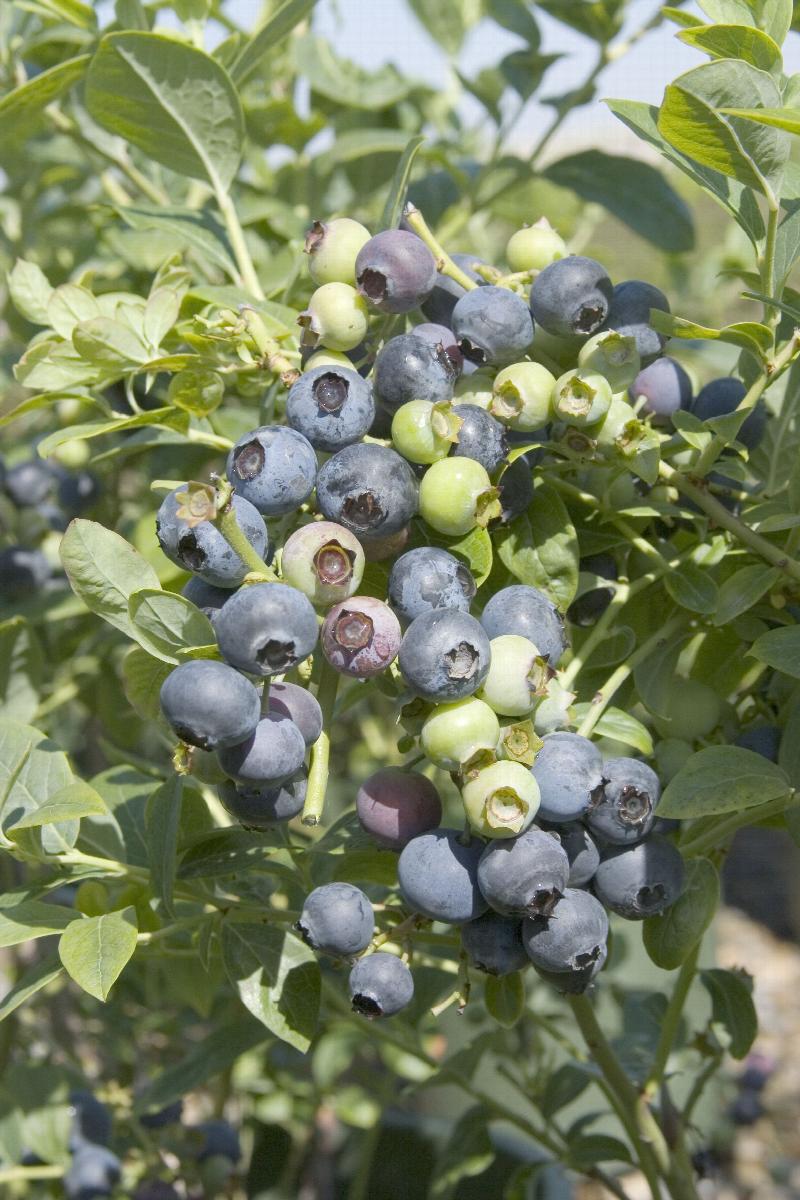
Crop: blueberry
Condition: healthy